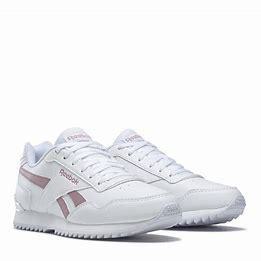
Brand: Reebok
Model: Royal Glide Ripple Clip